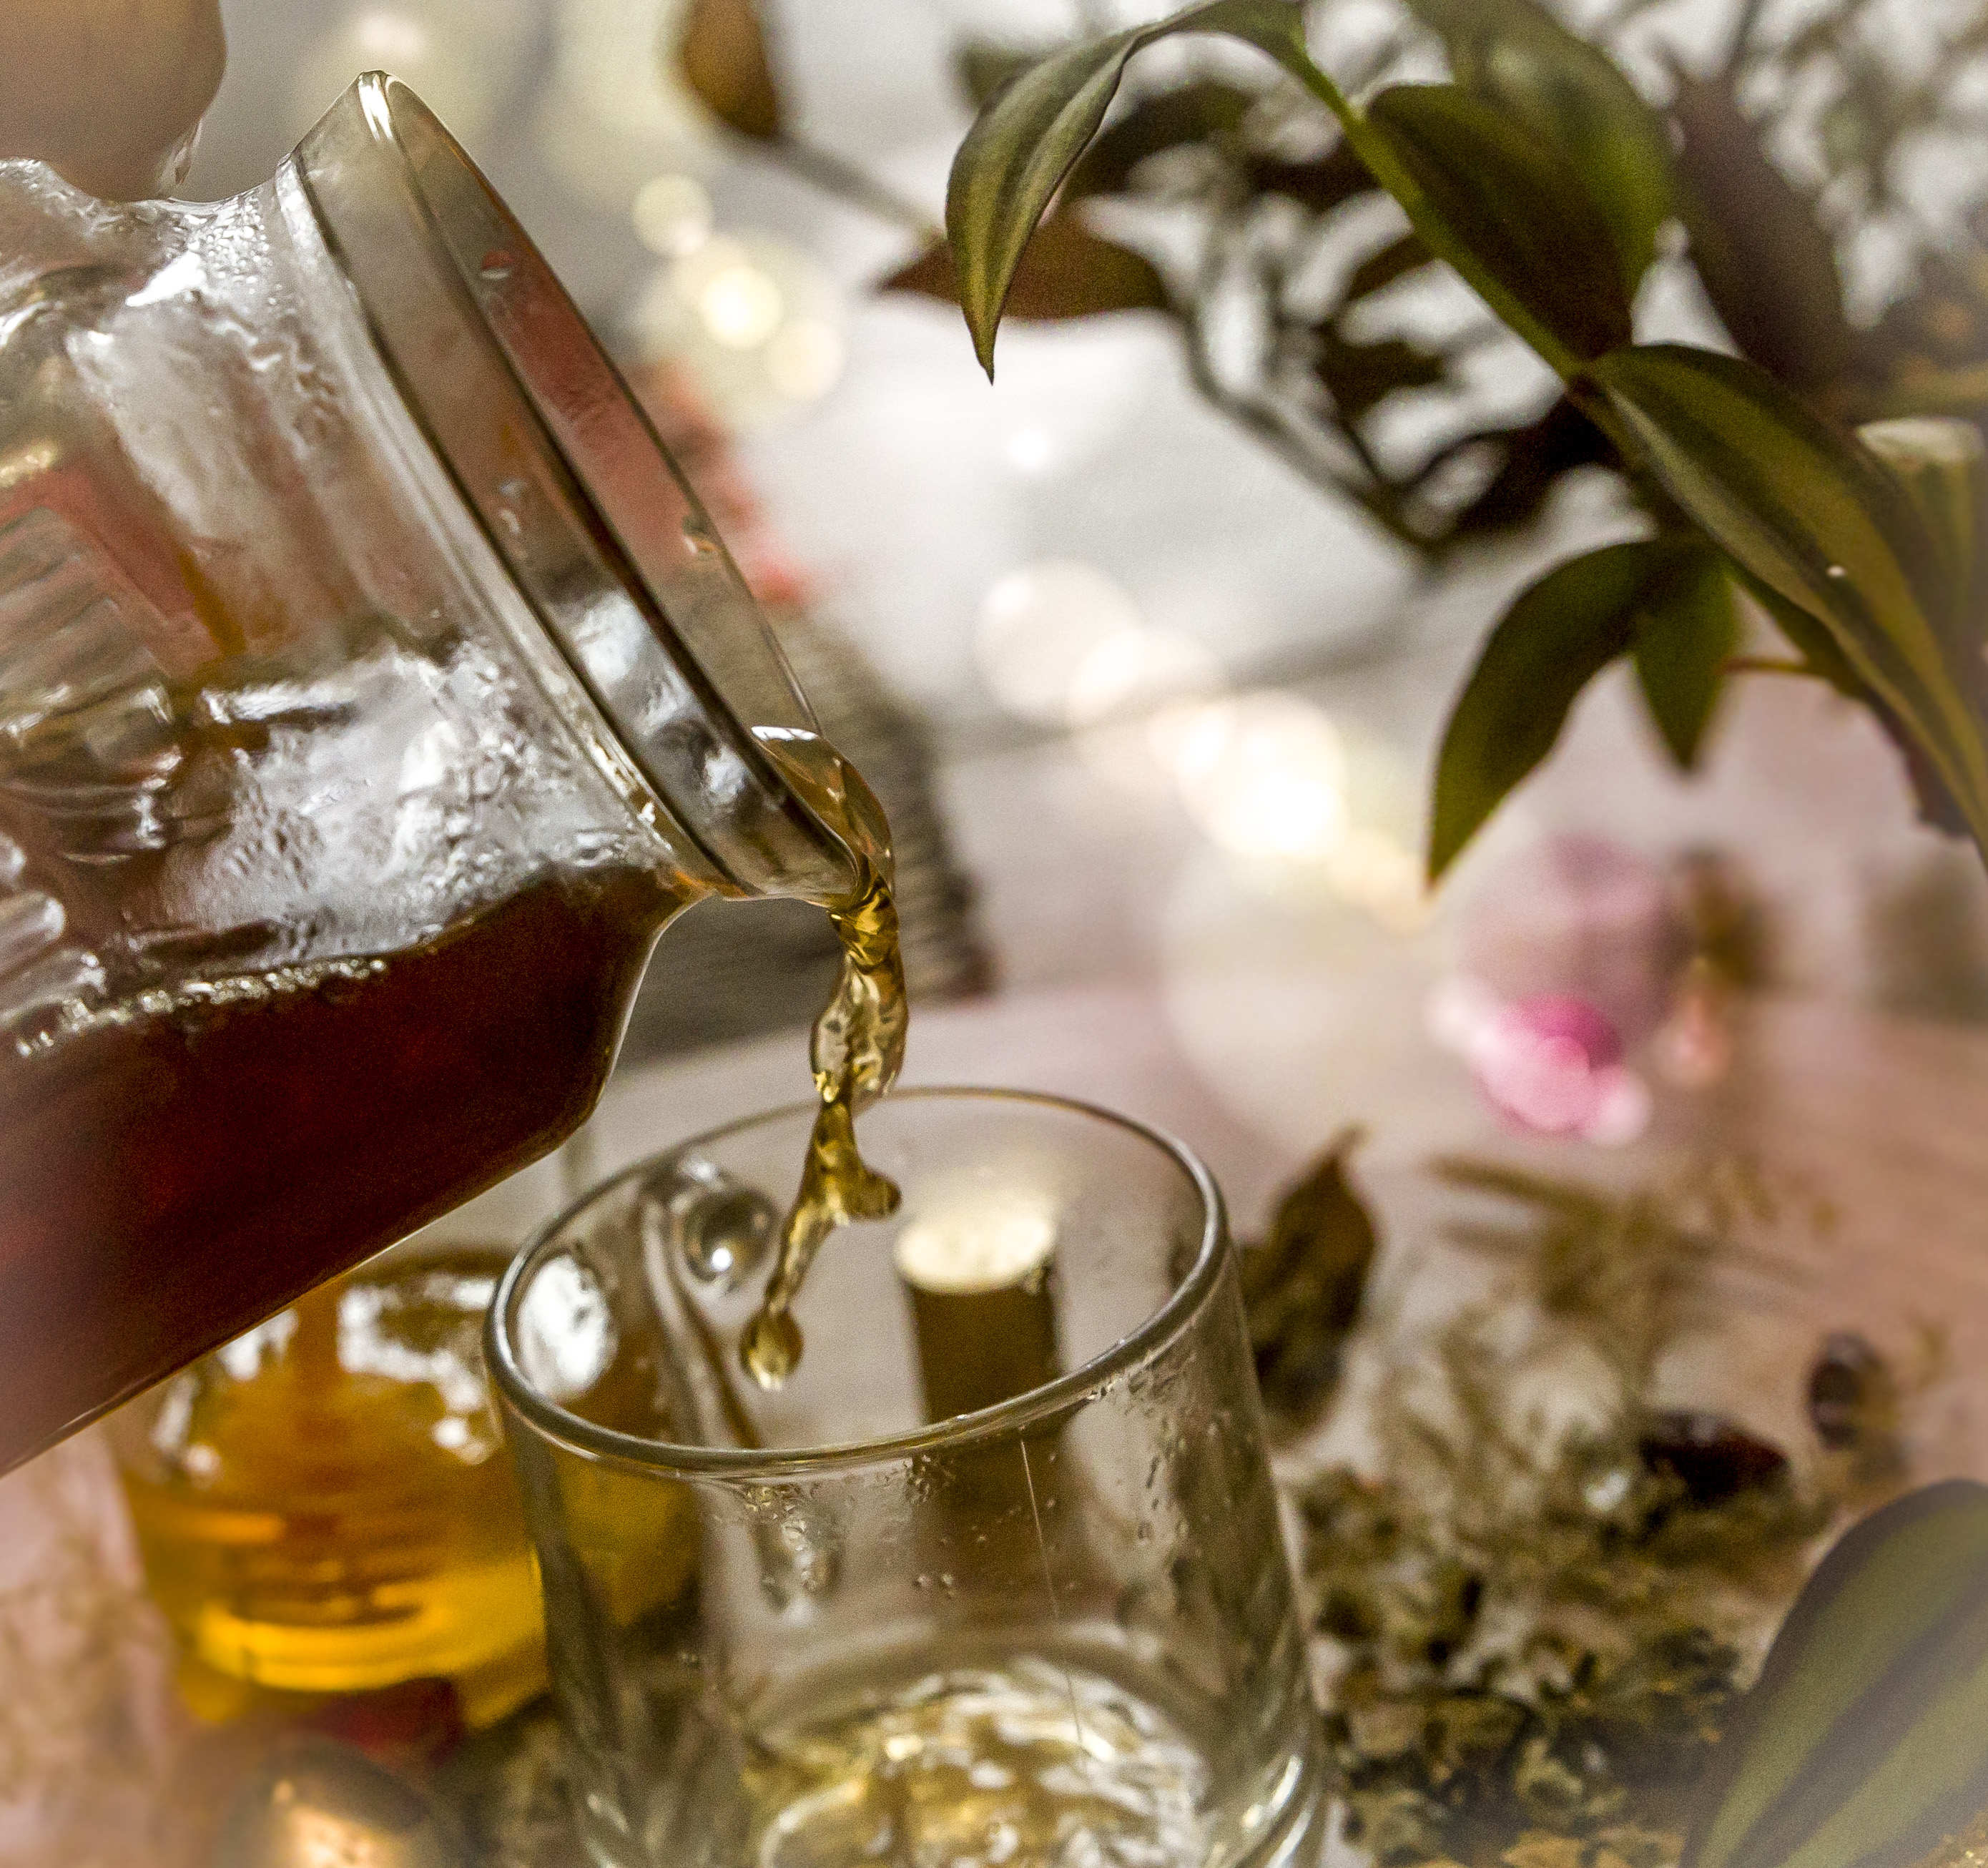
tee, black, gold, hot, silk, orange, liquid, aroma, breakfast, drinkware, tableware, plant, fluid, oil, barware, serveware, glass bottle, drink, solution, alcoholic beverage, mead, ingredient, houseplant, Bacardi 151, glass, cooking oil, salt and pepper shakers, event, distilled beverage, cup, fashion accessory, flowerpot, stemware, vegetable oil, twig, liqueur, tablecloth, herb, alcohol, chinese herb tea, flower, rose, flower arranging, petal, aperitif, champagne stemware, mug, wine, old fashioned glass, tea, teacup, still life photography, floral design